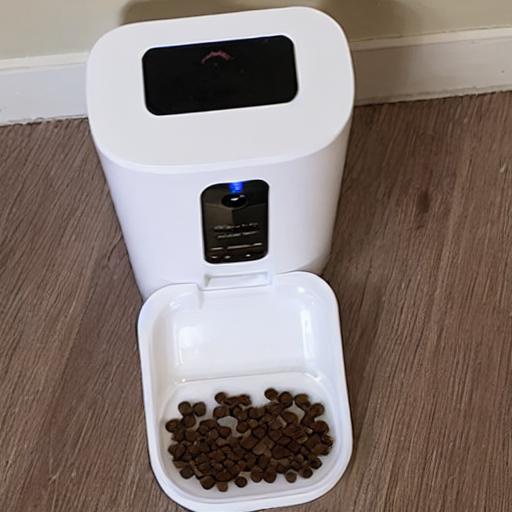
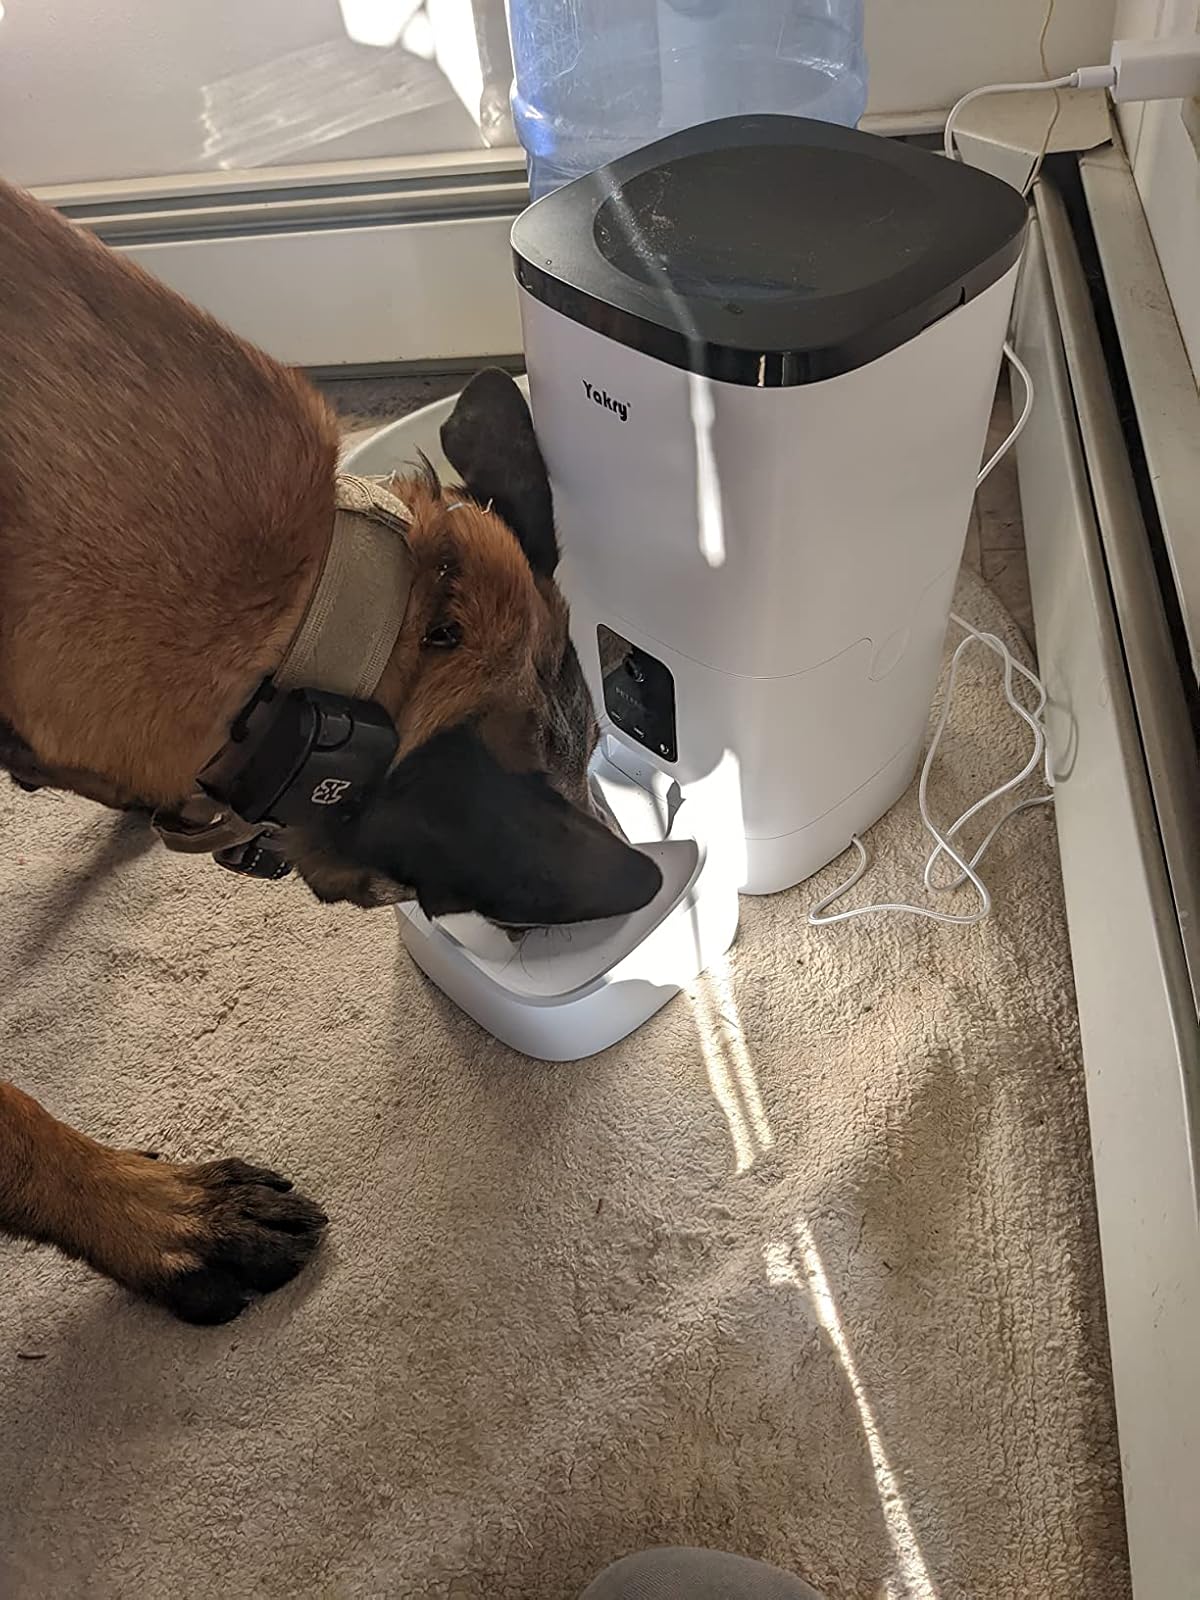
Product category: items_feeder
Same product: no